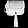
Label: Bag